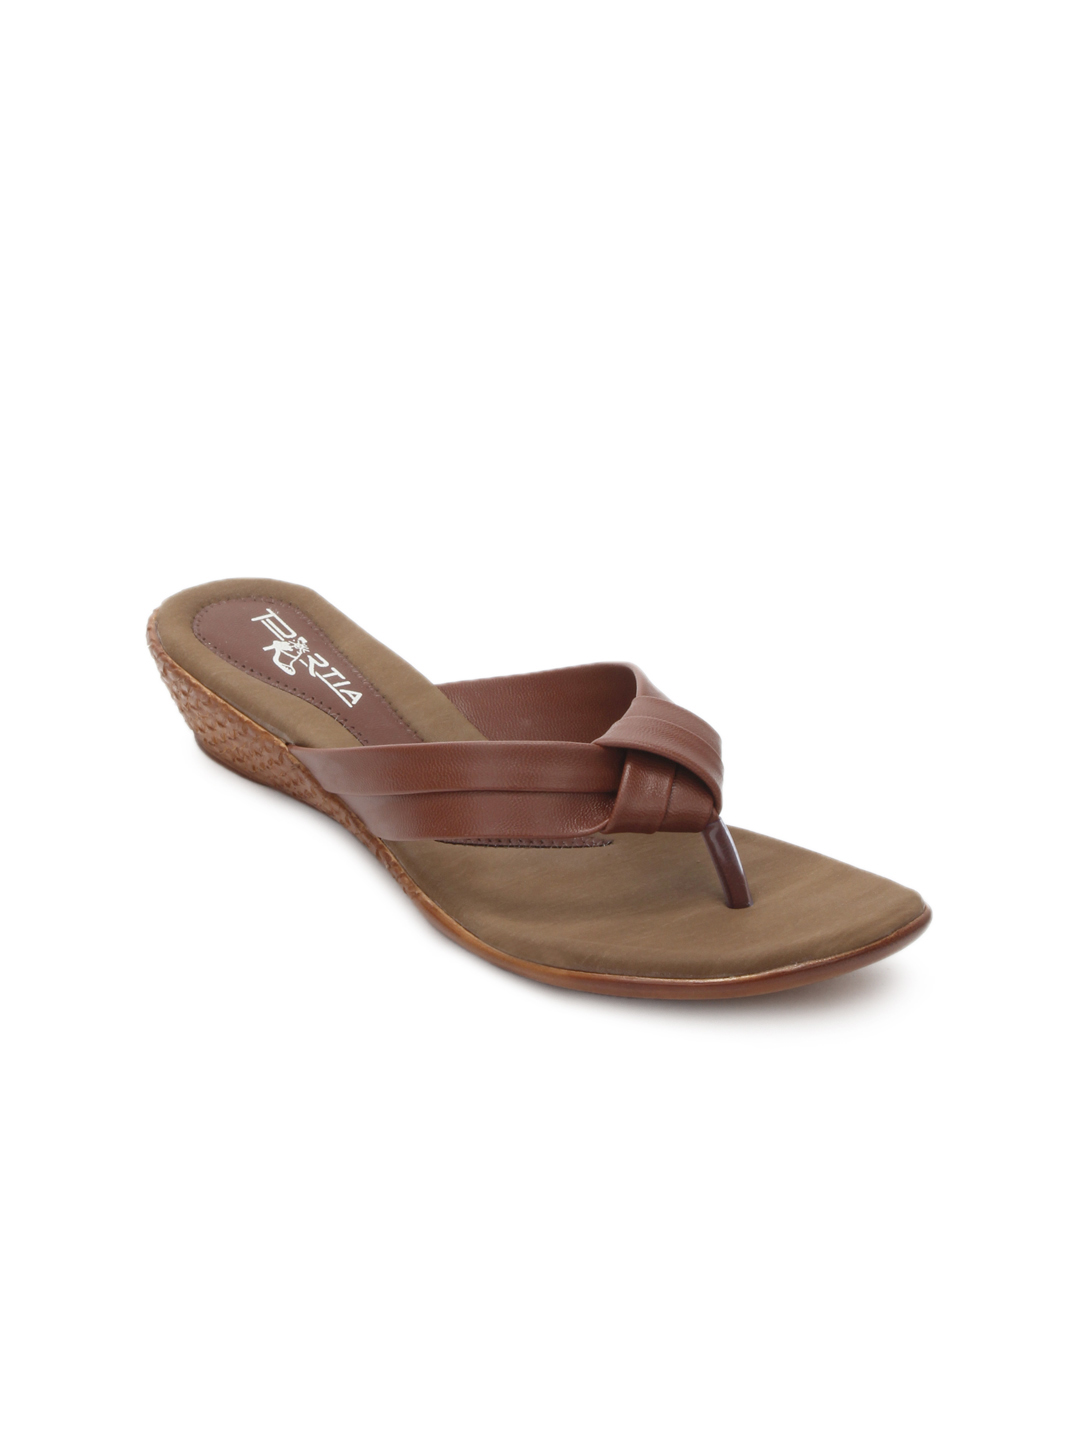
Portia Women Brown Women Wedges
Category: Footwear / Shoes / Heels
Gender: Women
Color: Brown
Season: Winter 2012
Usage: Casual